Beaver Valley, Delaware and Pennsylvania

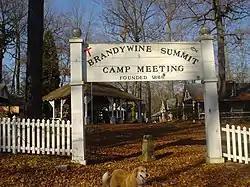
Entrance to Brandywine Summit Camp Meeting

A part of Beaver Valley's history lives on in The Brandywine Summit Camp Meeting on Beaver Valley Road. Established barely one year after the end of the Civil War in 1866, it is one of the oldest continually operating camp meetings in Pennsylvania, becoming a summertime destination of middle class Methodists from Wilmington, DE to West Chester, PA in the late nineteenth century and throughout much of the twentieth.